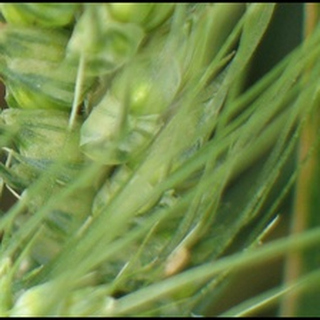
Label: wheat_brown_rust